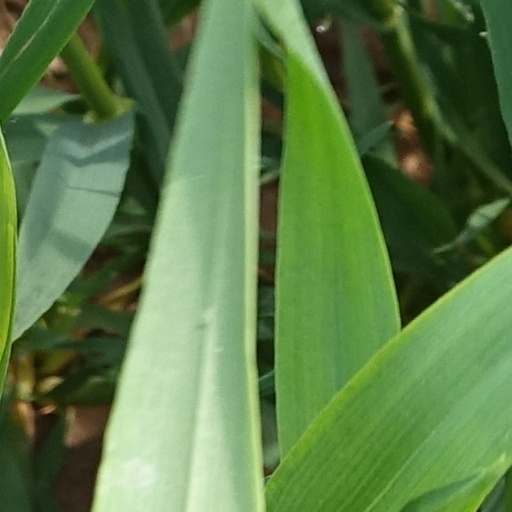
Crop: wheat